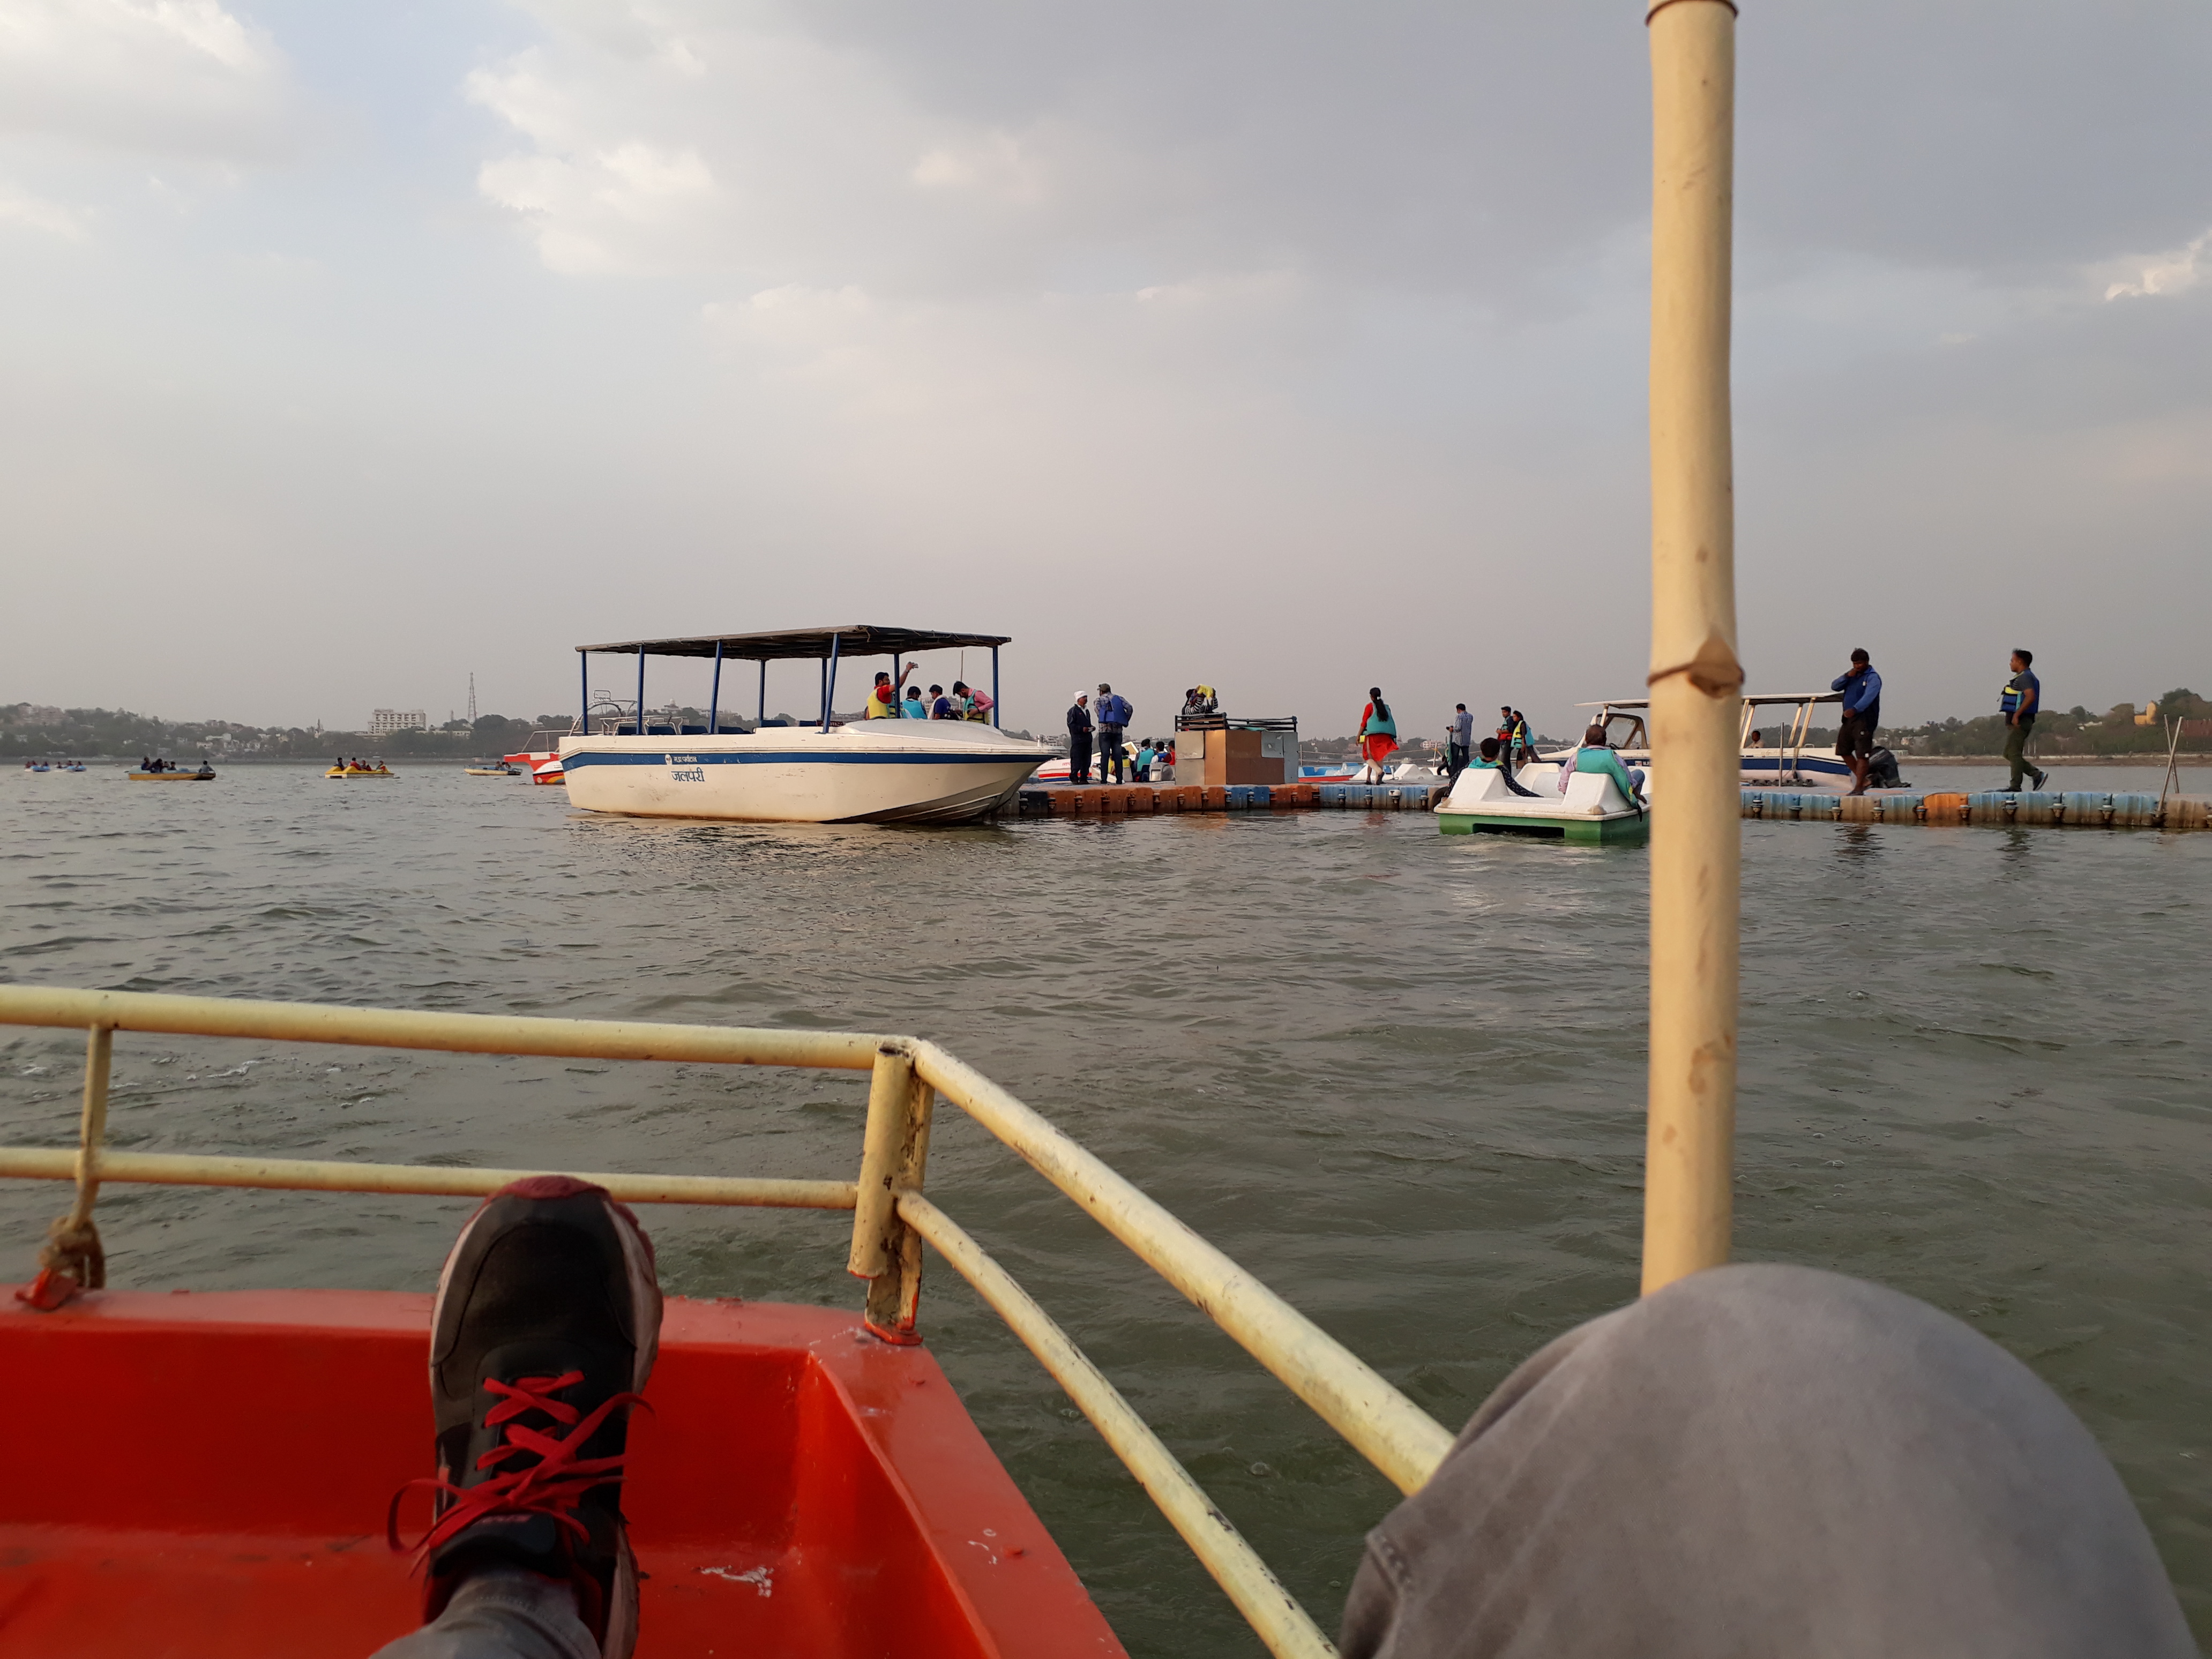
natural, water transportation, vehicle, boat, water, watercraft, boating, boats and boating equipment and supplies, ferry, recreation, river, channel